Miyagi Prefecture

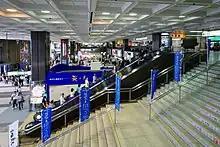
Sendai Station in August 2010

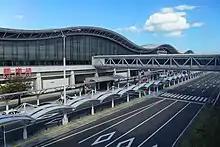
Sendai Airport

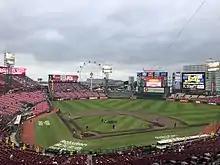
Rakuten Seimei Park Miyagi.

Also, the Sendai Hi-Land Raceway hosts motorsport road races.